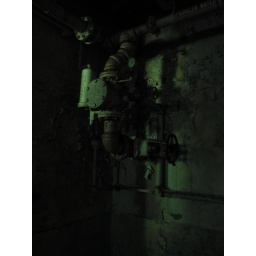
A large and elaborate valve for the sprinkler system in the basement of the support building that housed the phone switch.